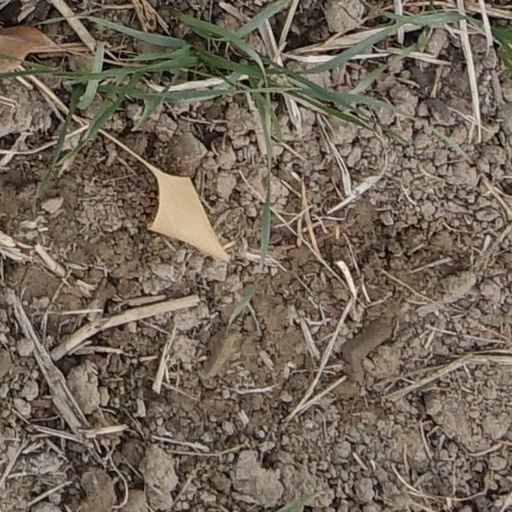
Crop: wheat